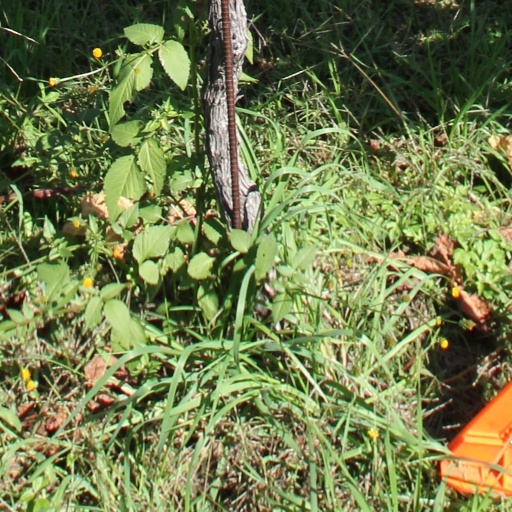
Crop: grape